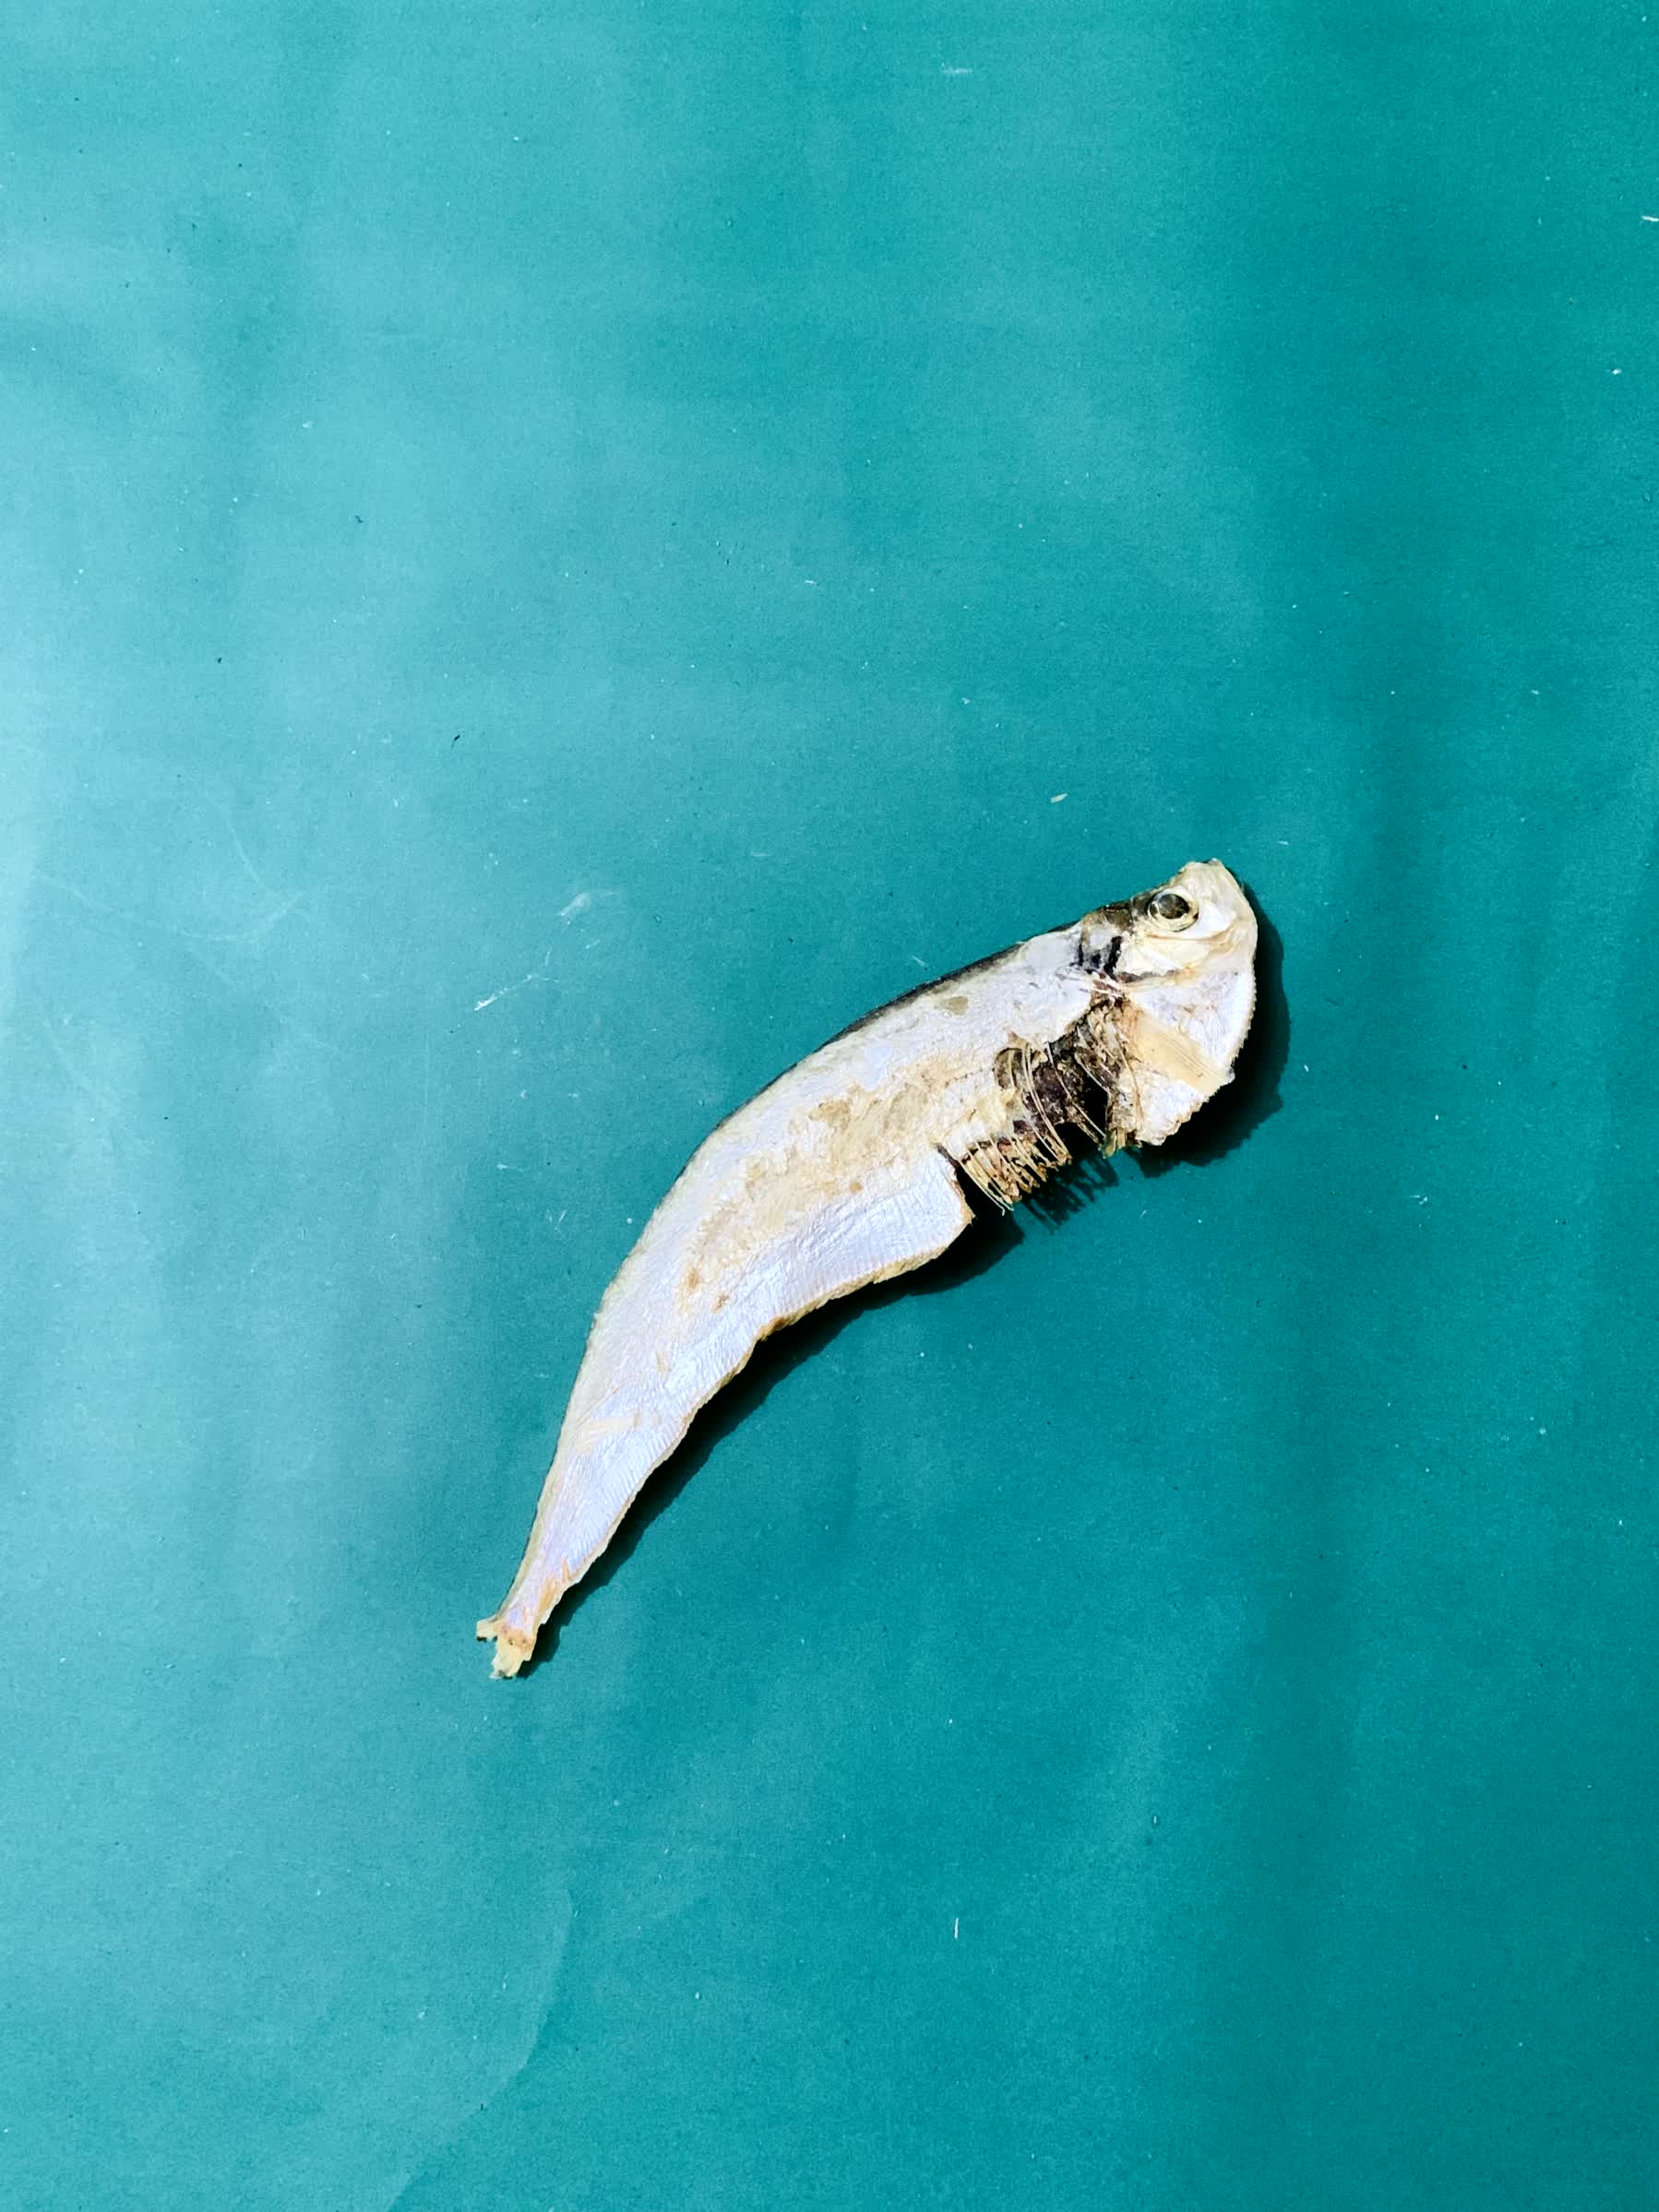
Species: Shukna Feuwa